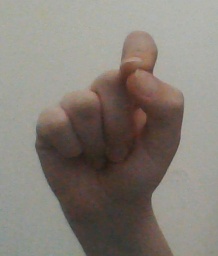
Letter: fa